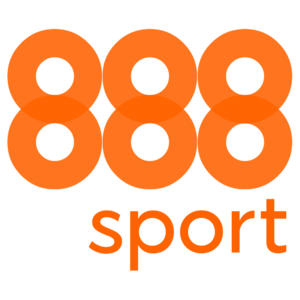
888sport est une société multinationale de paris sportifs en ligne basée à Gibraltar. Fondée en 2008, il s’agit d’une filiale de 888 Holdings plc. L’entreprise offre la possibilité de réaliser des paris sportifs en ligne, principalement sur les marchés européens.